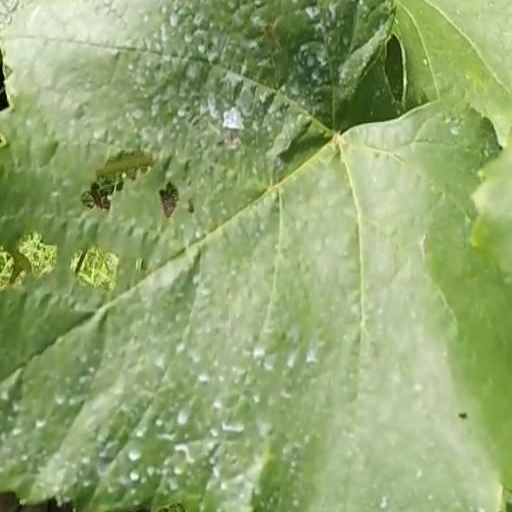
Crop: grape